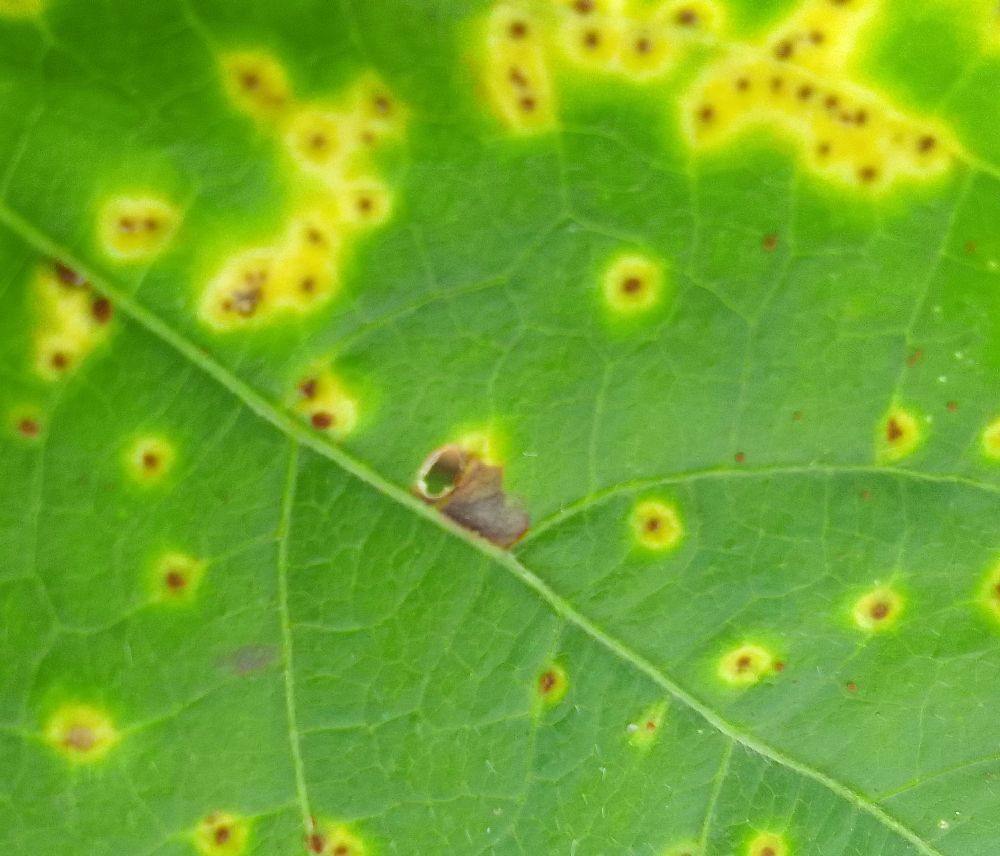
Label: rust